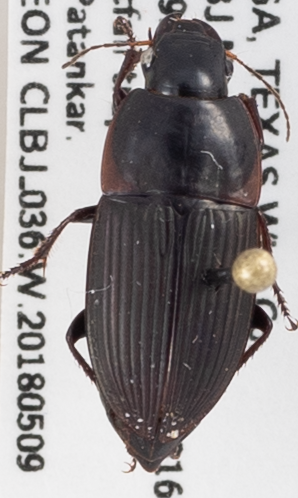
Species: Anisodactylus merula
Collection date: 2018-05-09
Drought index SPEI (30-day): -0.432
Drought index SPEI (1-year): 0.17
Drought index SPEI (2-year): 0.664